Conrad III of Germany

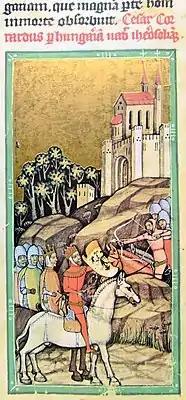
Conrad III and his armies in Hungary. Image from the Chronicon Pictum

After Lothair's death (December 1137), Conrad was elected king at Coblenz on 7 March 1138, in the presence of the papal legate Theodwin. Conrad was crowned at Aachen six days later (13 March) and was acknowledged in Bamberg by several princes of southern Germany. As Henry the Proud, son-in-law and heir of Lothair and the most powerful prince in Germany, who had been passed over in the election, refused to do the same, Conrad deprived him of all his territories, giving the Duchy of Saxony to Albert the Bear and that of Bavaria to Leopold IV, Margrave of Austria. Henry, however, retained the loyalty of his subjects. The civil war that broke out is considered the first act of the struggle between Guelphs and Ghibellines, which later extended southwards to Italy. After Henry's death (October 1139), the war was continued by his son Henry the Lion, supported by the Saxons, and by his brother Welf VI. Conrad, after a long siege, defeated the latter at Weinsberg in December 1140, and in May 1142 a peace agreement was reached in Frankfurt.